FV103 Spartan

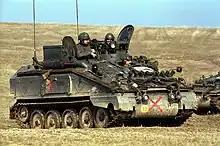
FV103 Spartan in Belgian service, 1996.

The vehicle can carry seven personnel, in a combination of three crew members and four passengers or two crew members and five passengers. It is armed with one 7.62 mm L37A1 machine gun, and can have four smoke dischargers on each side. In addition to the APC role, it has been used as a resupply vehicle for the FV102 Striker, carrying extra Swingfire missiles.